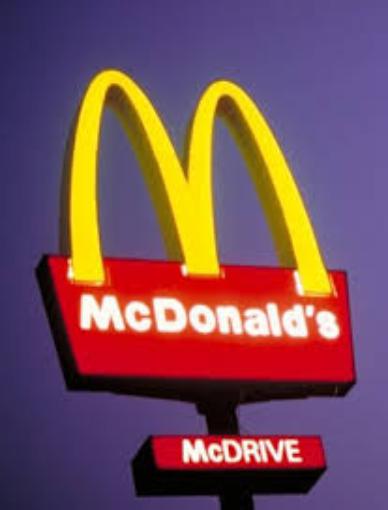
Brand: McDonald's
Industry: Food